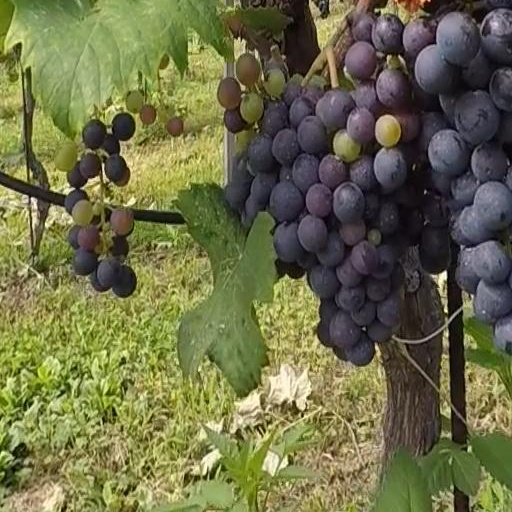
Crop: grape